Graham McTavish

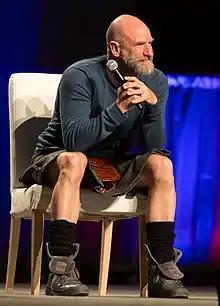
McTavish listens to an audience question during his panel at the Calgary Expo 2015.

McTavish's next feature film was 2002's "Ali G Indahouse," where he portrayed a customs officer, followed by 2003's "Dot the i", where he portrayed a detective opposite Tom Hardy. He went on to portray a submarine captain in director Jan de Bont's "". The next year he was featured in Buena Vista Pictures' action adventure film "King Arthur". In 2008, McTavish starred opposite Sylvester Stallone in "Rambo", the fourth film in the franchise based upon David Morrell's 1972 novel "First Blood". His next film, director Richard Wellings-Thomas' comedy "Sisterhood", saw McTavish in the role of Martin. 2009 saw several film roles for McTavish, including prison drama "," independent horror film "Penance," Jason Connery's thriller "Pandemic," and the dramatic comedy "Middle Men", opposite Luke Wilson.